Bradford Area School District

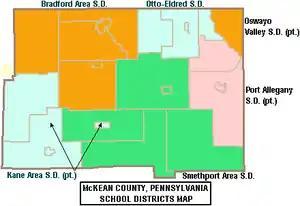

The Bradford Area School District is a mid-sized, rural and suburban public school district in north central Pennsylvania, in the United States.